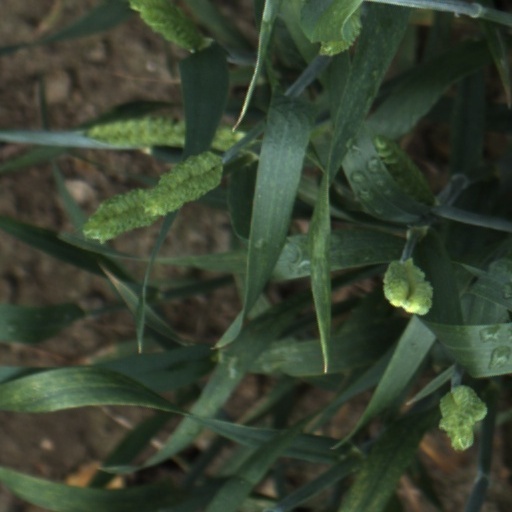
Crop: wheat